Mink Peeters

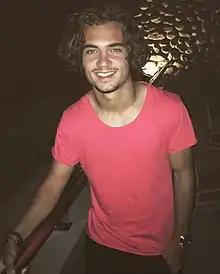
Peeters in 2017

Mink Martin Peeters (born 28 May 1998) is a Dutch professional footballer who plays as a forward for American club Westchester SC.